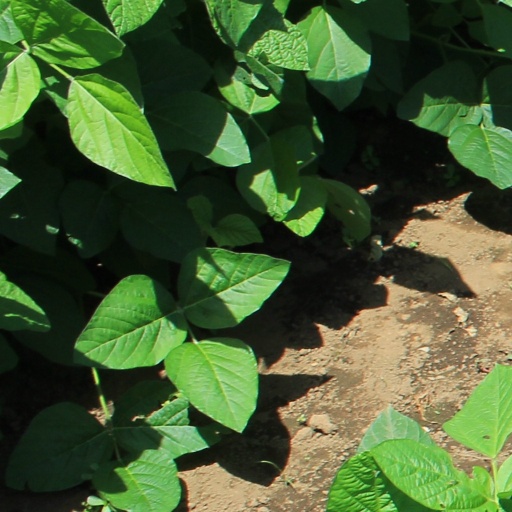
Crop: soybean